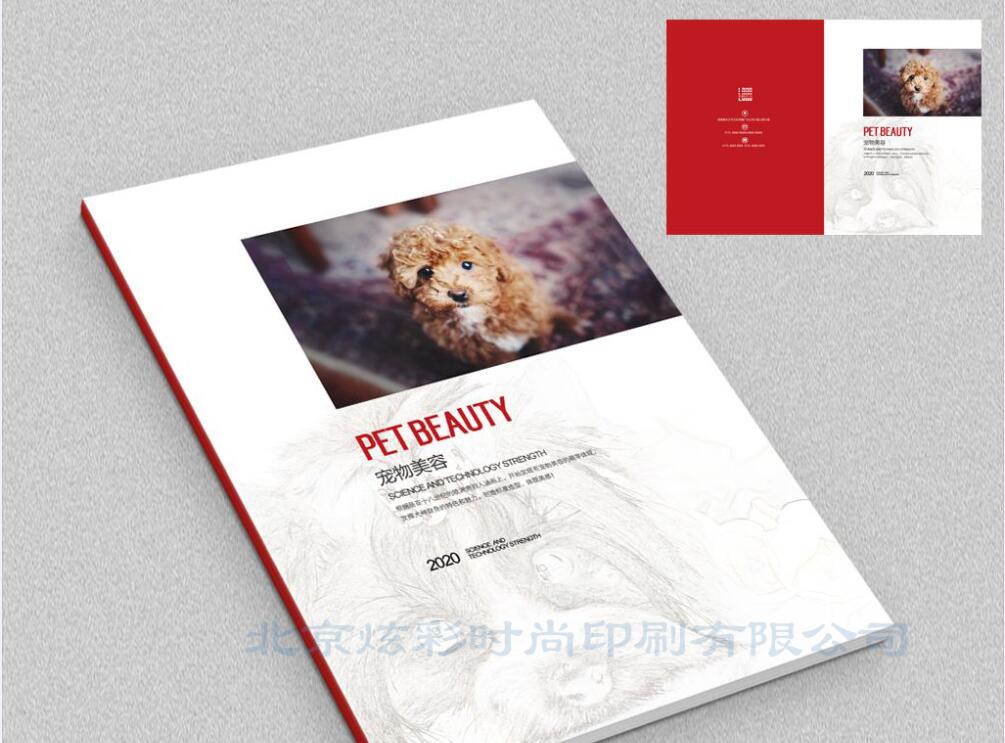
Label: plastic